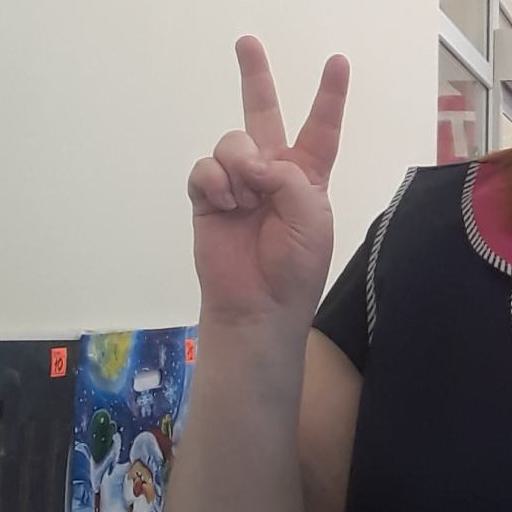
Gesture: peace